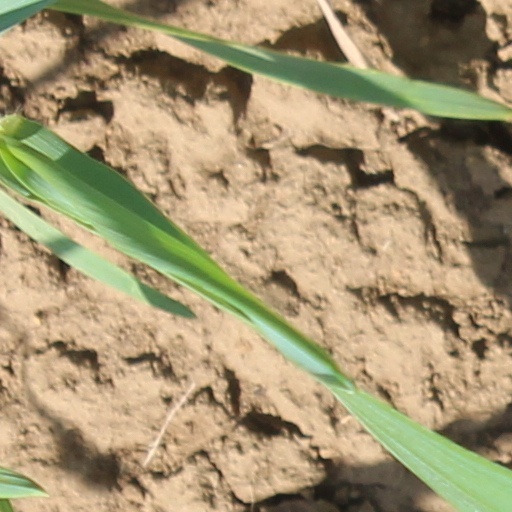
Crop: wheat